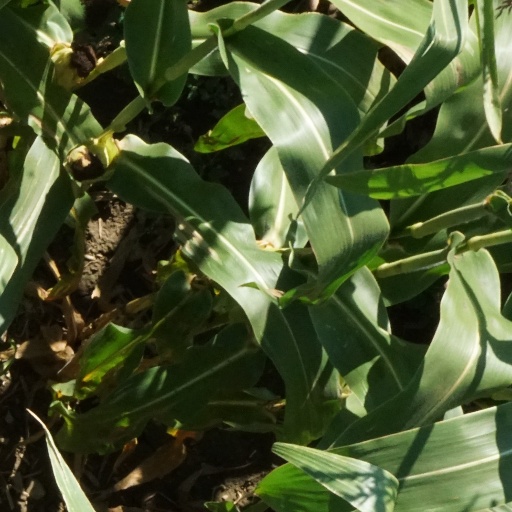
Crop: maize; corn